Victor Augagneur

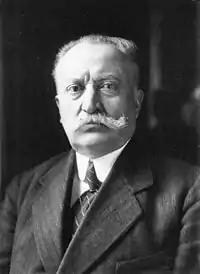
Victor Augagneur

Augagneur was born in Lyon. He studied at the seminary of Semur-en-Brionnais before earning a medical degree in 1879. Due in part to his commitment to Alfred Dreyfus during the Dreyfus Affair, Augagneur united the left of Lyon and became the first socialist mayor of Lyon. As part of his tenure as mayor of Lyon, Augagneur replaced indirect taxes (such as the octroi) with direct taxation and improving public health and welfare. His reforms focused on regulating alcohol, expanding municipal services like water supply, healthcare, and street infrastructure. He was the mayor of Lyon from 1900 to 1905, and represented the Independent Socialists in the Chamber of Deputies from 1904 to 1905. He was Governor of Madagascar from 1905 to 1910.